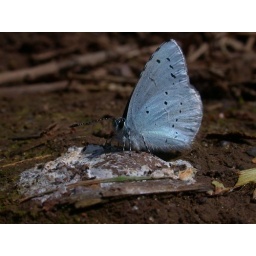
This butterfly was continuously searching for bird droppings...as in this picture